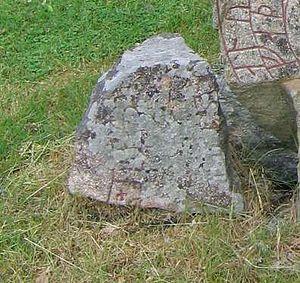
Les pierres runiques de Lingsberg sont deux pierres runiques, ainsi qu'un fragment d'une troisième, gravées en vieux norrois et situées dans une ferme de Lingberg, en Suède.